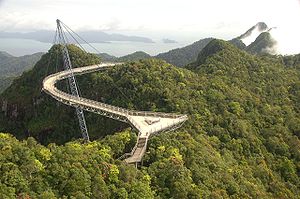
Langkawi
Hængebro over regnskov baldakin.
Langkawi er en øgruppe på 99 øer i Andamanhavet, omkring 30 km udenfor det malaysiske fastland. Øerne udgør en del af den malaysiske delstat Kedah, men ligger nær kysten til Thailand. Den største af øerne er Pulau Langkawi med en befolkning på omkring 65.000 indbyggere. Den eneste anden beboede ø er Pulau Tuba. Tilsammen har øgruppen omkring 94.000 indbyggere.